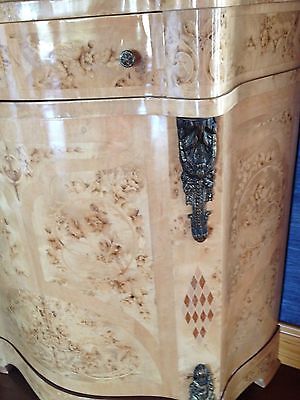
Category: cabinet